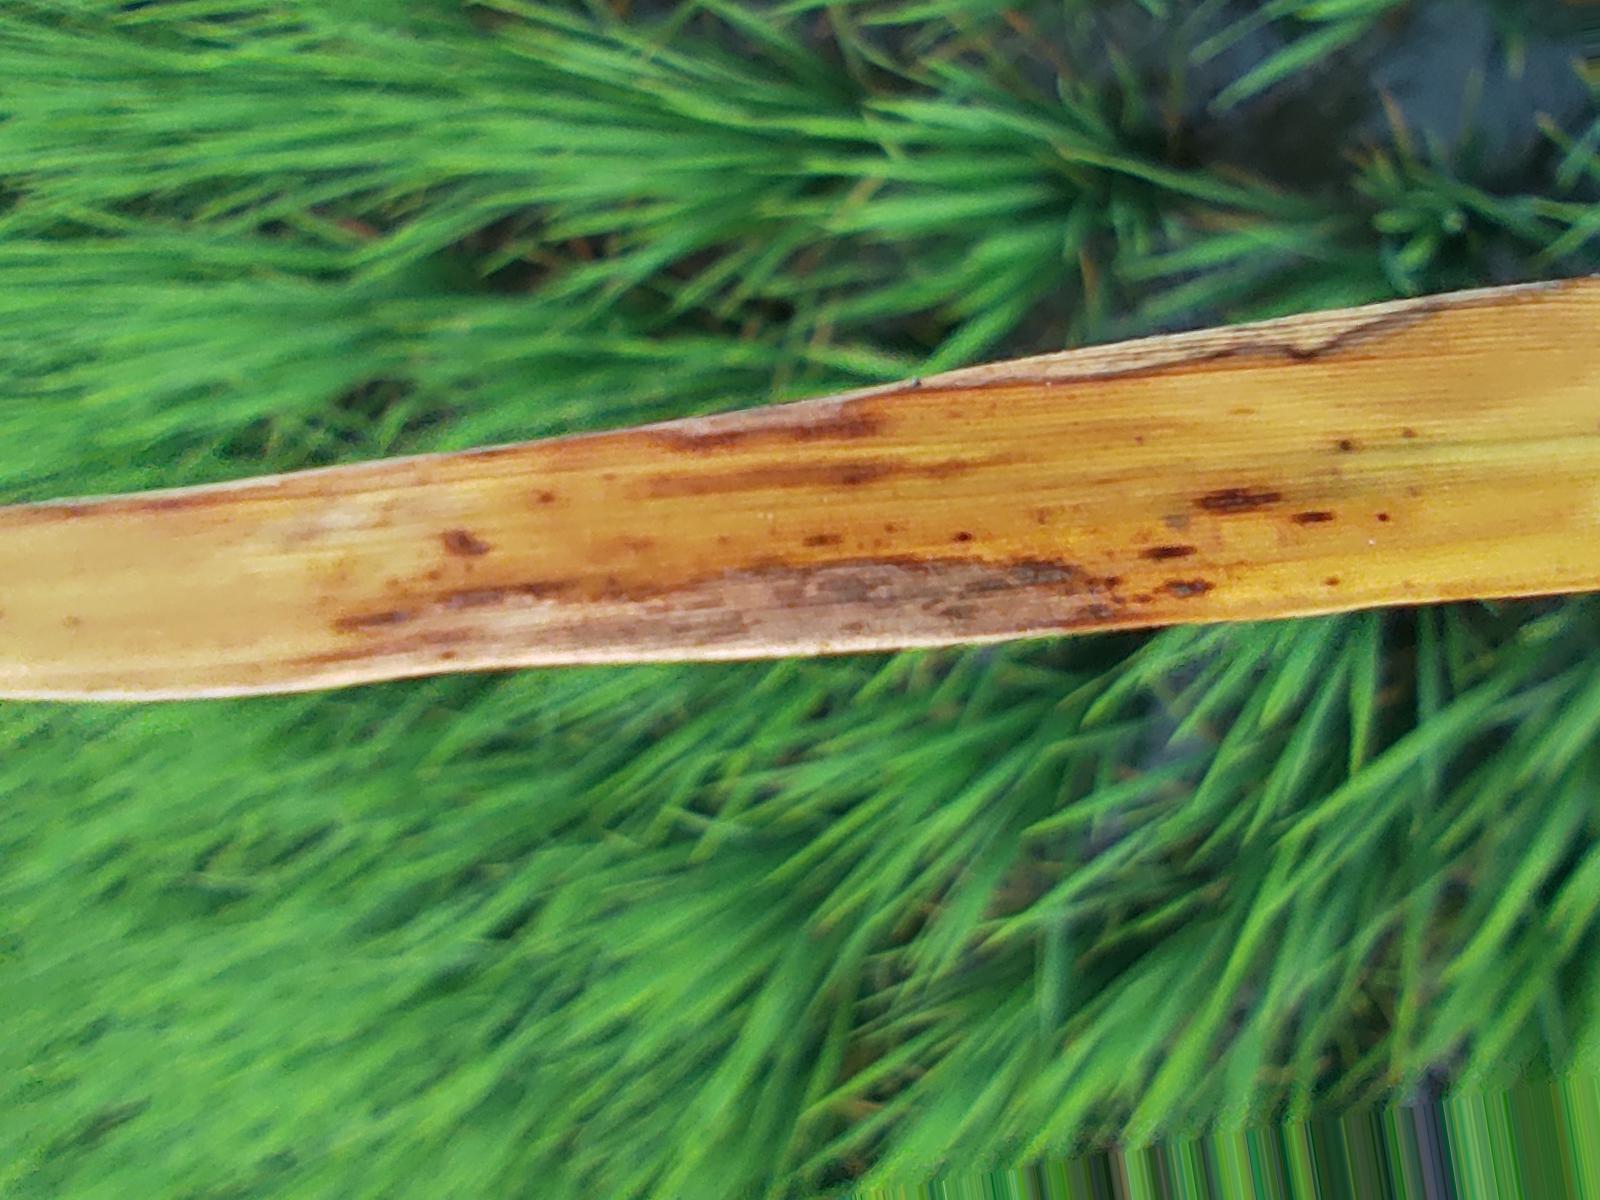
Nhãn: Bệnh Cháy lá ( Leaf scald )